British Cadet Rifle Team

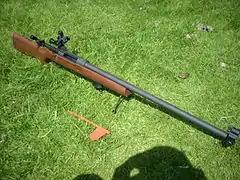
The first stage of the Rex Goddard match is shot at Bisley, firing the L81 A2 Cadet Target Rifle.

The Athelings was started in 1910 when cadets from Australia, New Zealand and Canada came to shoot in England. This followed by subsequent exchanges that took place through the Imperial Cadet Association, founded in 1908 by Captain RJE Hanson. These early exchanges were well received and regular exchanges where started in 1928. This was also the period in which the term "Athelings" was introduced by Hanson to describe the members of the teams who go overseas to represent their country. Ætheling was an Old English word meaning "young noble". For the first time in history, the Athelings did not travel to Canada in 2021 following the Covid-19 Pandemic. This also occurred in 2022, with these being the only two times ever, the Athelings did not travel to Canada.